Roman Catholic Archdiocese of Bogotá

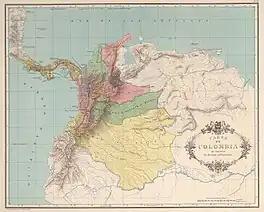
Map of dioceses in Colombia in 1890. The Archdiocese of Bogotá is the lower green area.

At the time of its establishment in 1564, the Archdiocese of Bogotá included much of what would become Colombia, as well as part of what is now western Venezuela. Beginning in the 1770s, the archdiocese gradually lessened in size as territory was split off to create new dioceses. Territory that was once part of the Archdiocese of Bogotá now comprises the Archdiocese of Mérida (in Venezuela), the Archdiocese of Antioquía, the Archdiocese of Nueva Pamplona, the Archdiocese of Tunja, the Archdiocese of Ibagué, the Diocese of Garzón, the Archdiocese of Villavicencio, and Bogotá's six suffragan sees: the Diocese of Zipaquirá, the Diocese of Girardot, the Diocese of Facatativá, the Diocese of Engativá, the Diocese of Fontibón, and the Diocese of Soacha.